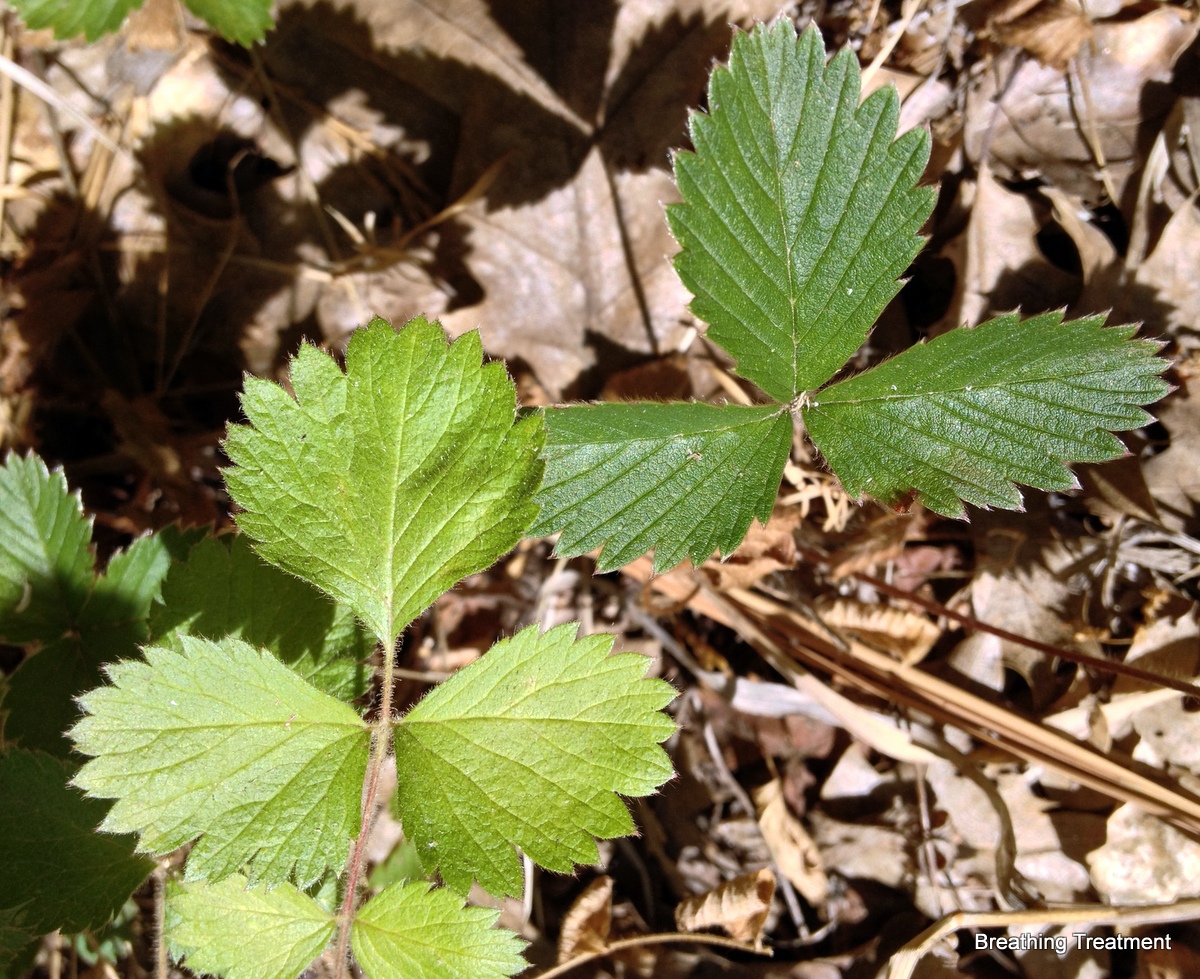
Labels: Strawberry leaf, Strawberry leaf, Strawberry leaf, Strawberry leaf, Strawberry leaf, Strawberry leaf